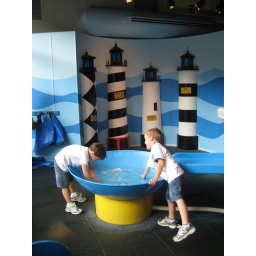
Nate and Alex playing in a water table at Marbles.